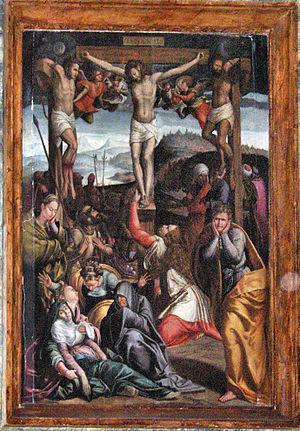
Dono Doni ou Adone Doni est un peintre italien qui a été actif surtout dans sa ville natale et en Ombrie.